Spatial neural network

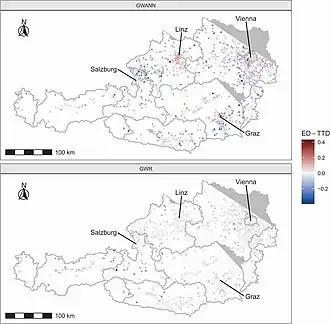
Difference in predicted house prices within the states of Austria, from a GWR and a GWNN whose the weighting metrics respectively use the Euclidean distance (ED) and travel time distance (TTD)

Spatial neural networks (SNNs) constitute a supercategory of tailored neural networks (NNs) for representing and predicting geographic phenomena. They generally improve both the statistical accuracy and reliability of the a-spatial/classic NNs whenever they handle geo-spatial datasets, and also of the other spatial (statistical) models (e.g. spatial regression models) whenever the geo-spatial datasets' variables depict non-linear relations. Examples of SNNs are the OSFA spatial neural networks, SVANNs and GWNNs.